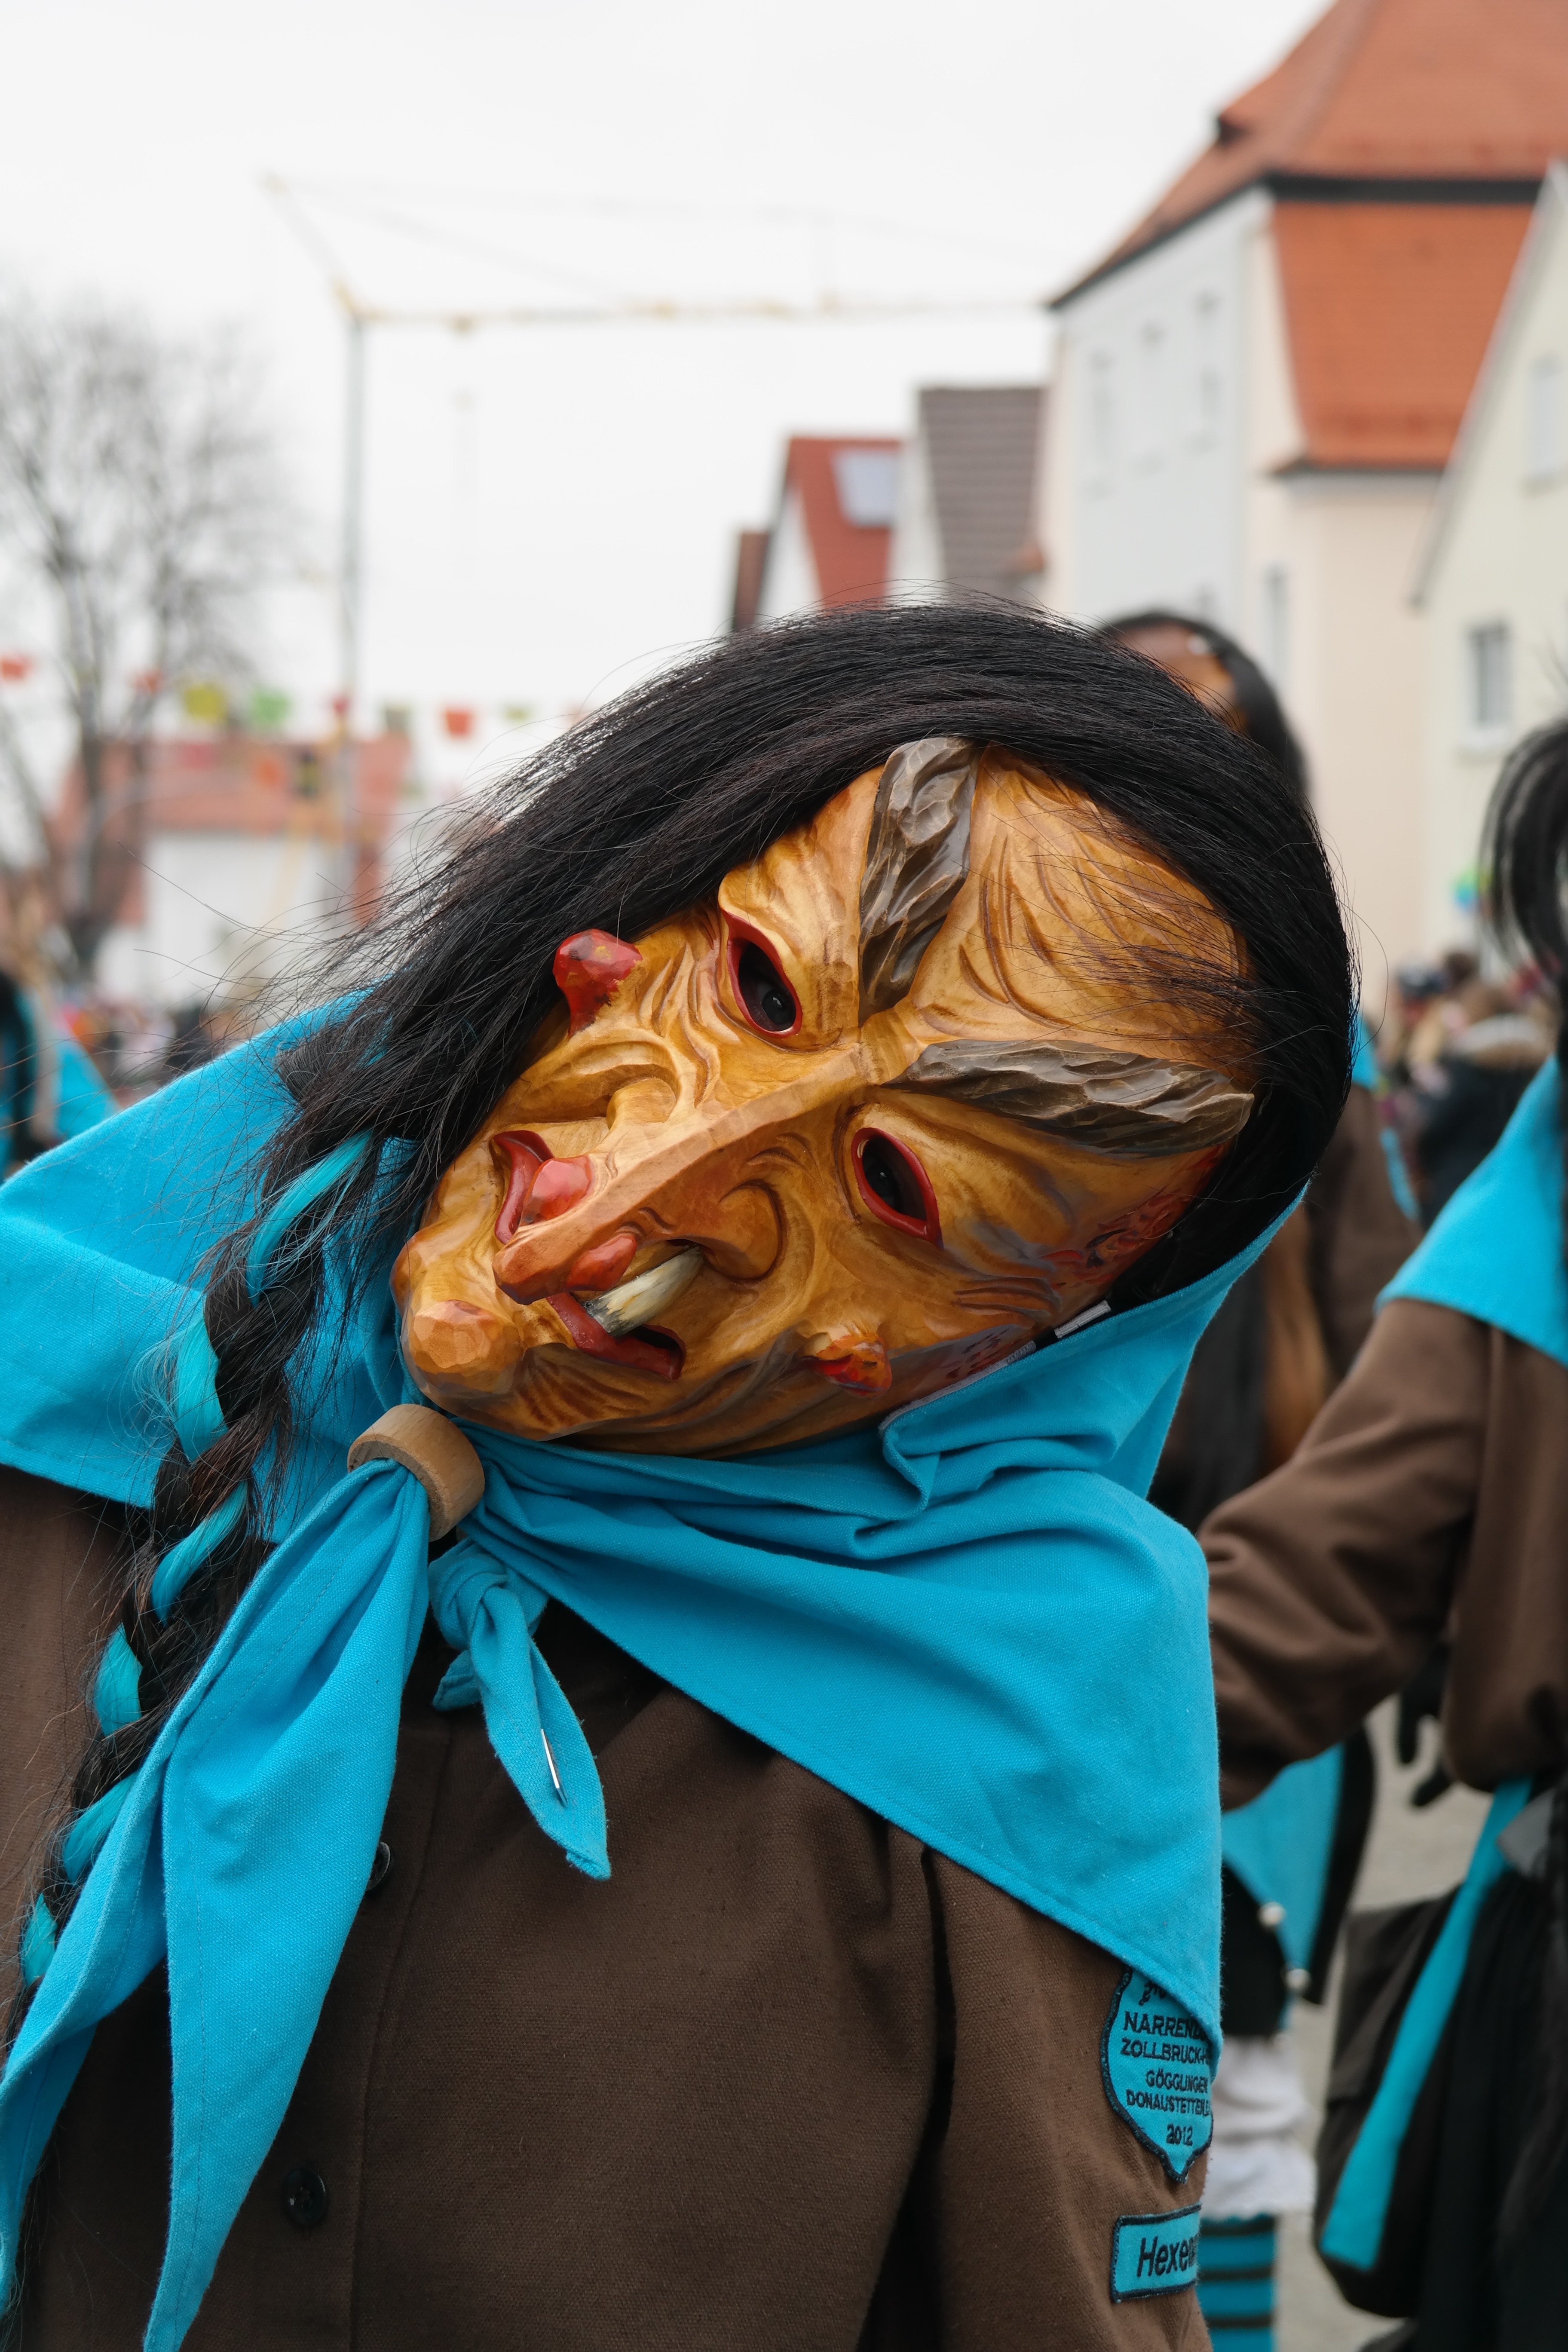
carnival, color, clothing, cosplay, festival, mask, move, masks, devil, costume, masquerade, anime, the witch, street carnival